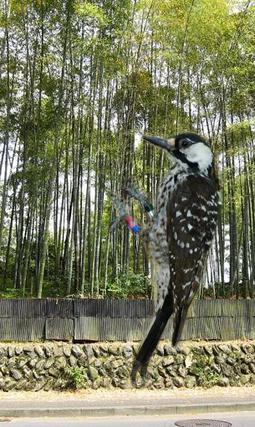
Bird species: Red_cockaded_Woodpecker
Bird type: landbird
Background: land